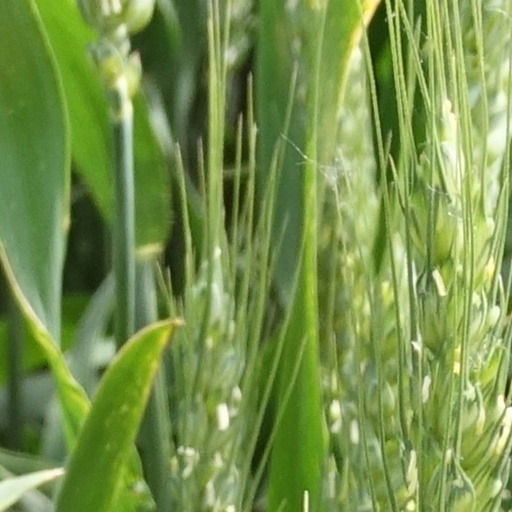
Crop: wheat